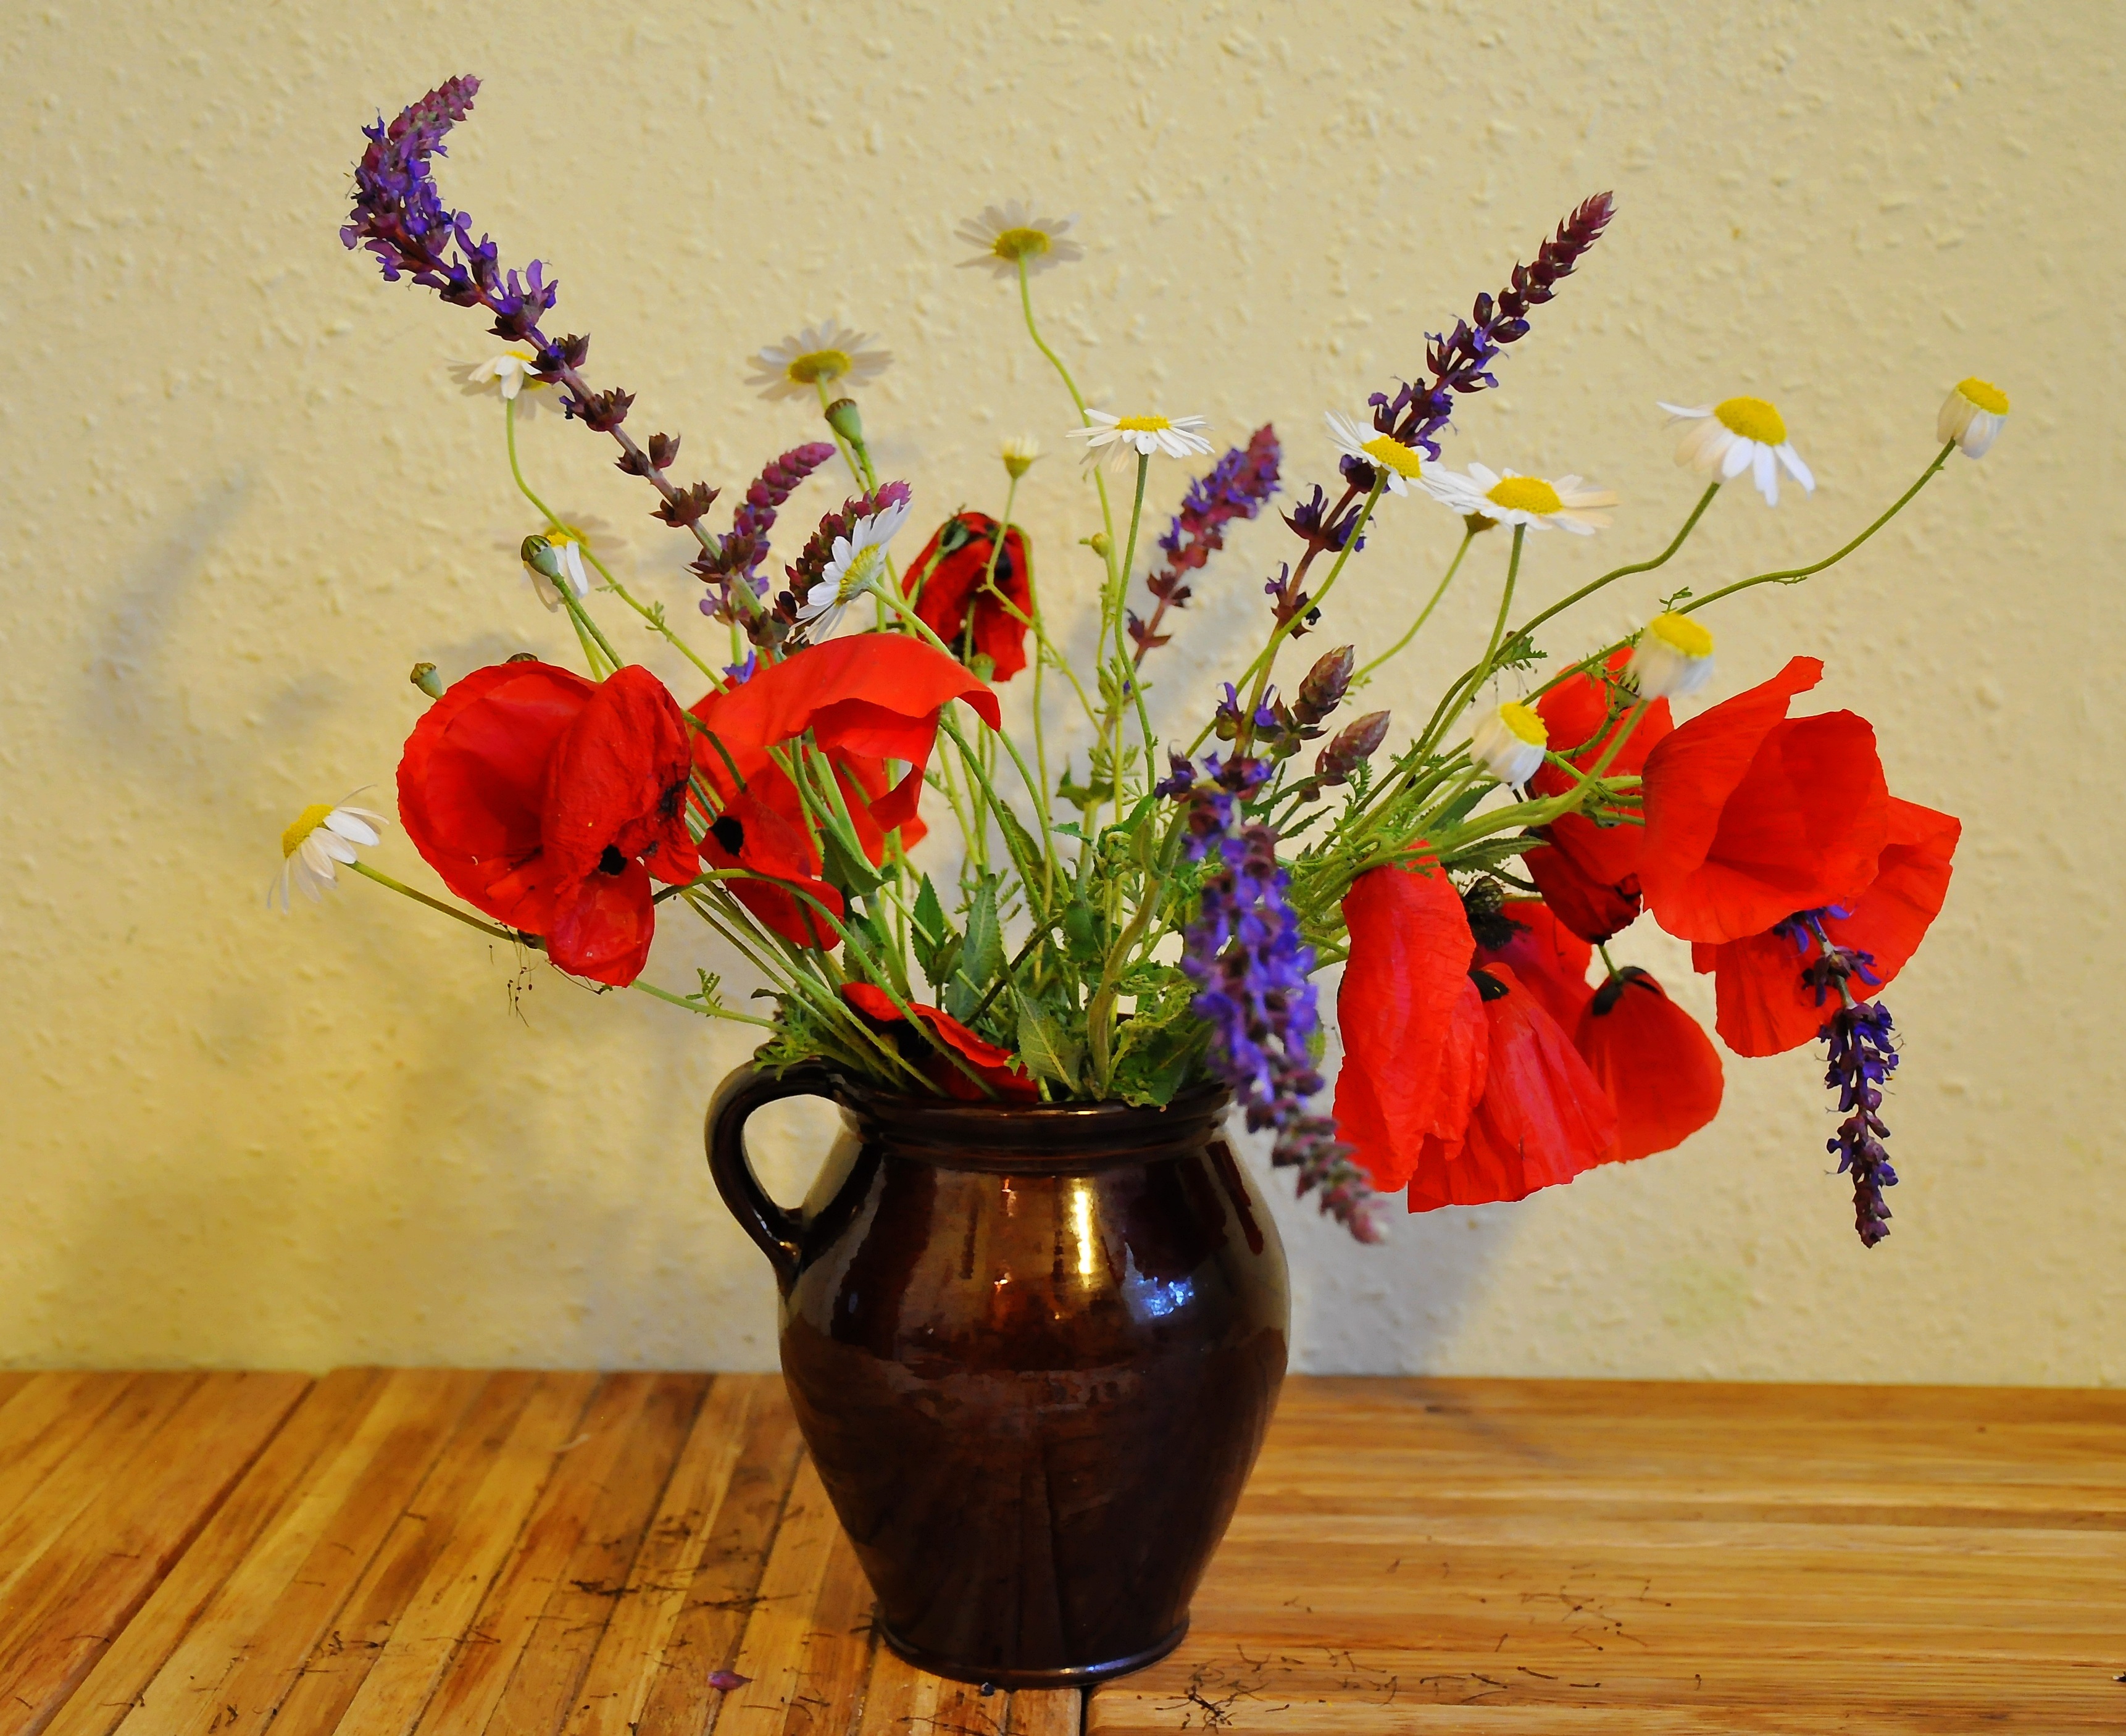
nature, plant, flower, spring, red, flora, still life, artwork, painting, art, poppy, floristry, meadow flower, flowering plant, flower bouquet, cut flowers, ikebana, floral design, still life photography, land plant, flower arranging